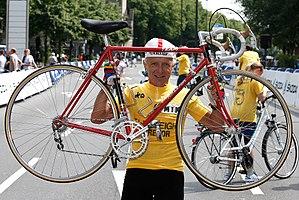
Klaus-Peter Thaler, né le 14 mai 1949 à Eckmannshausen, en Rhénanie-du-Nord-Westphalie, est un ancien coureur cycliste professionnel allemand. Après sa carrière cycliste, il a participé à plusieurs courses automobiles en Allemagne.